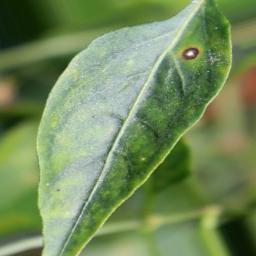
Label: cercospora